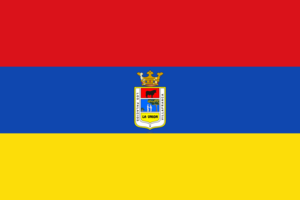
Los Palacios y Villafranca est une commune située dans la province de Séville de la communauté autonome d’Andalousie en Espagne.